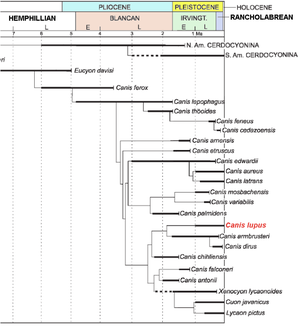
Diagramme démontrant l'existence du Canis lupus
Le Loup, aussi appelé Loup commun ou Loup gris, est l'espèce de canidés la plus répandue. L'appellation la plus courante est « loup » tout court, bien que ce nom désigne également d'autres canidés.